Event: Nepal Earthquake
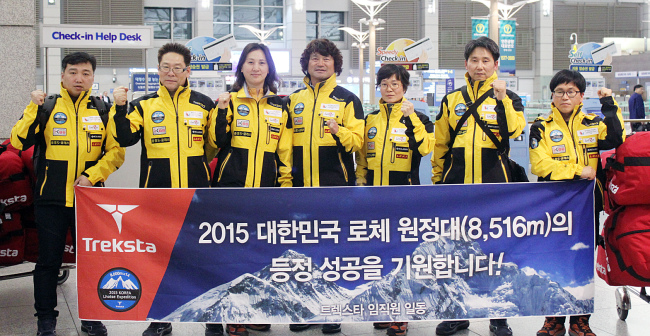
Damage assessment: no_damage